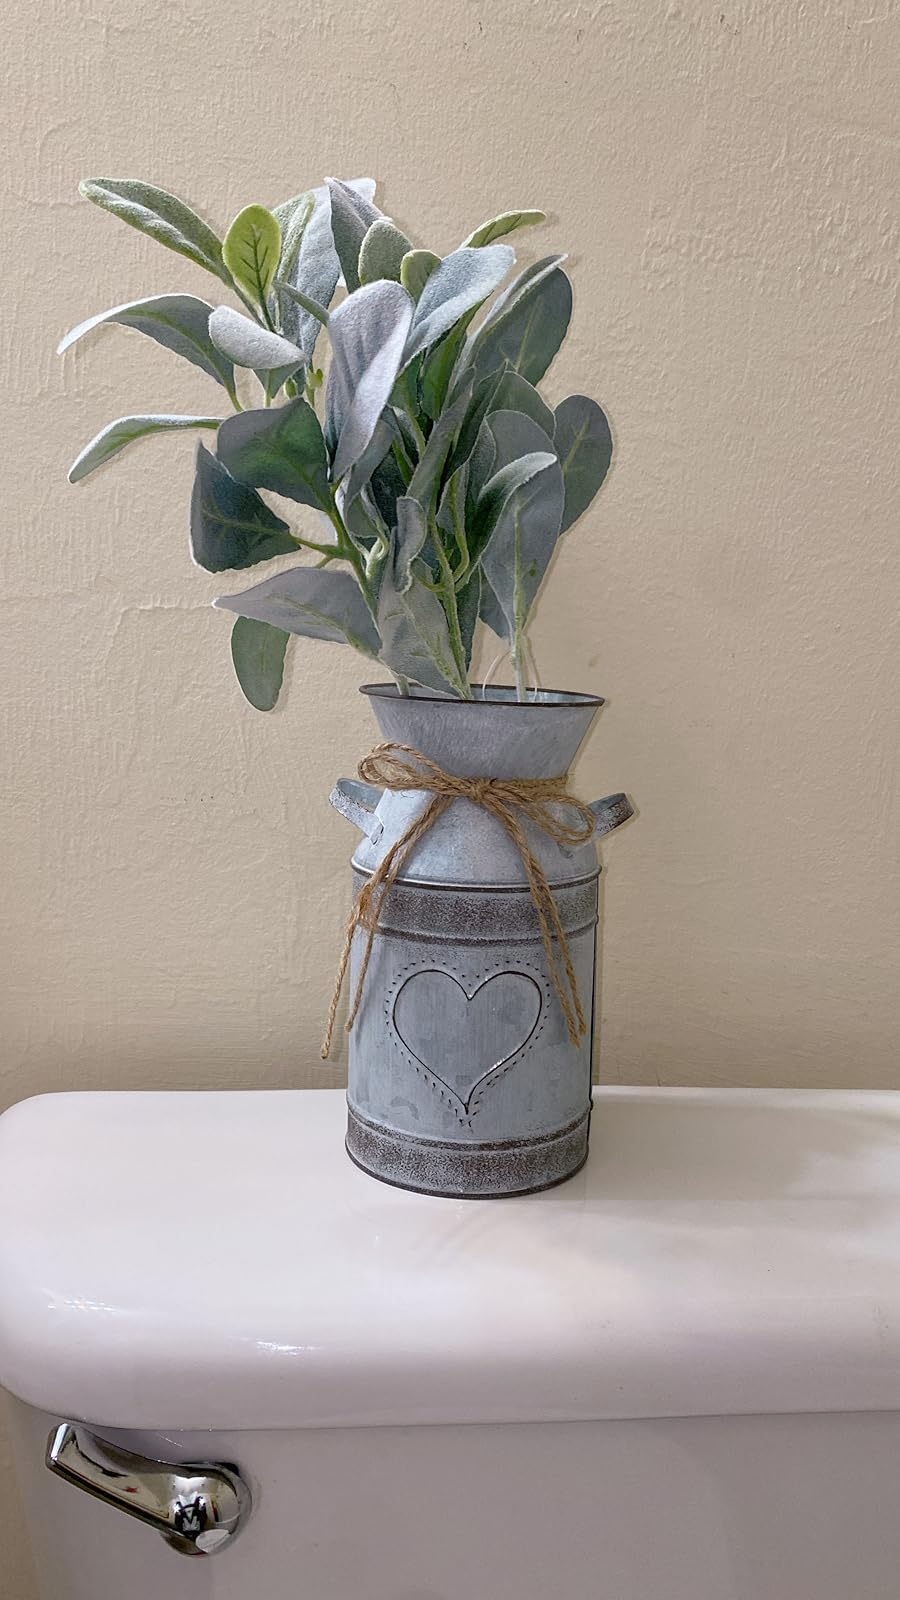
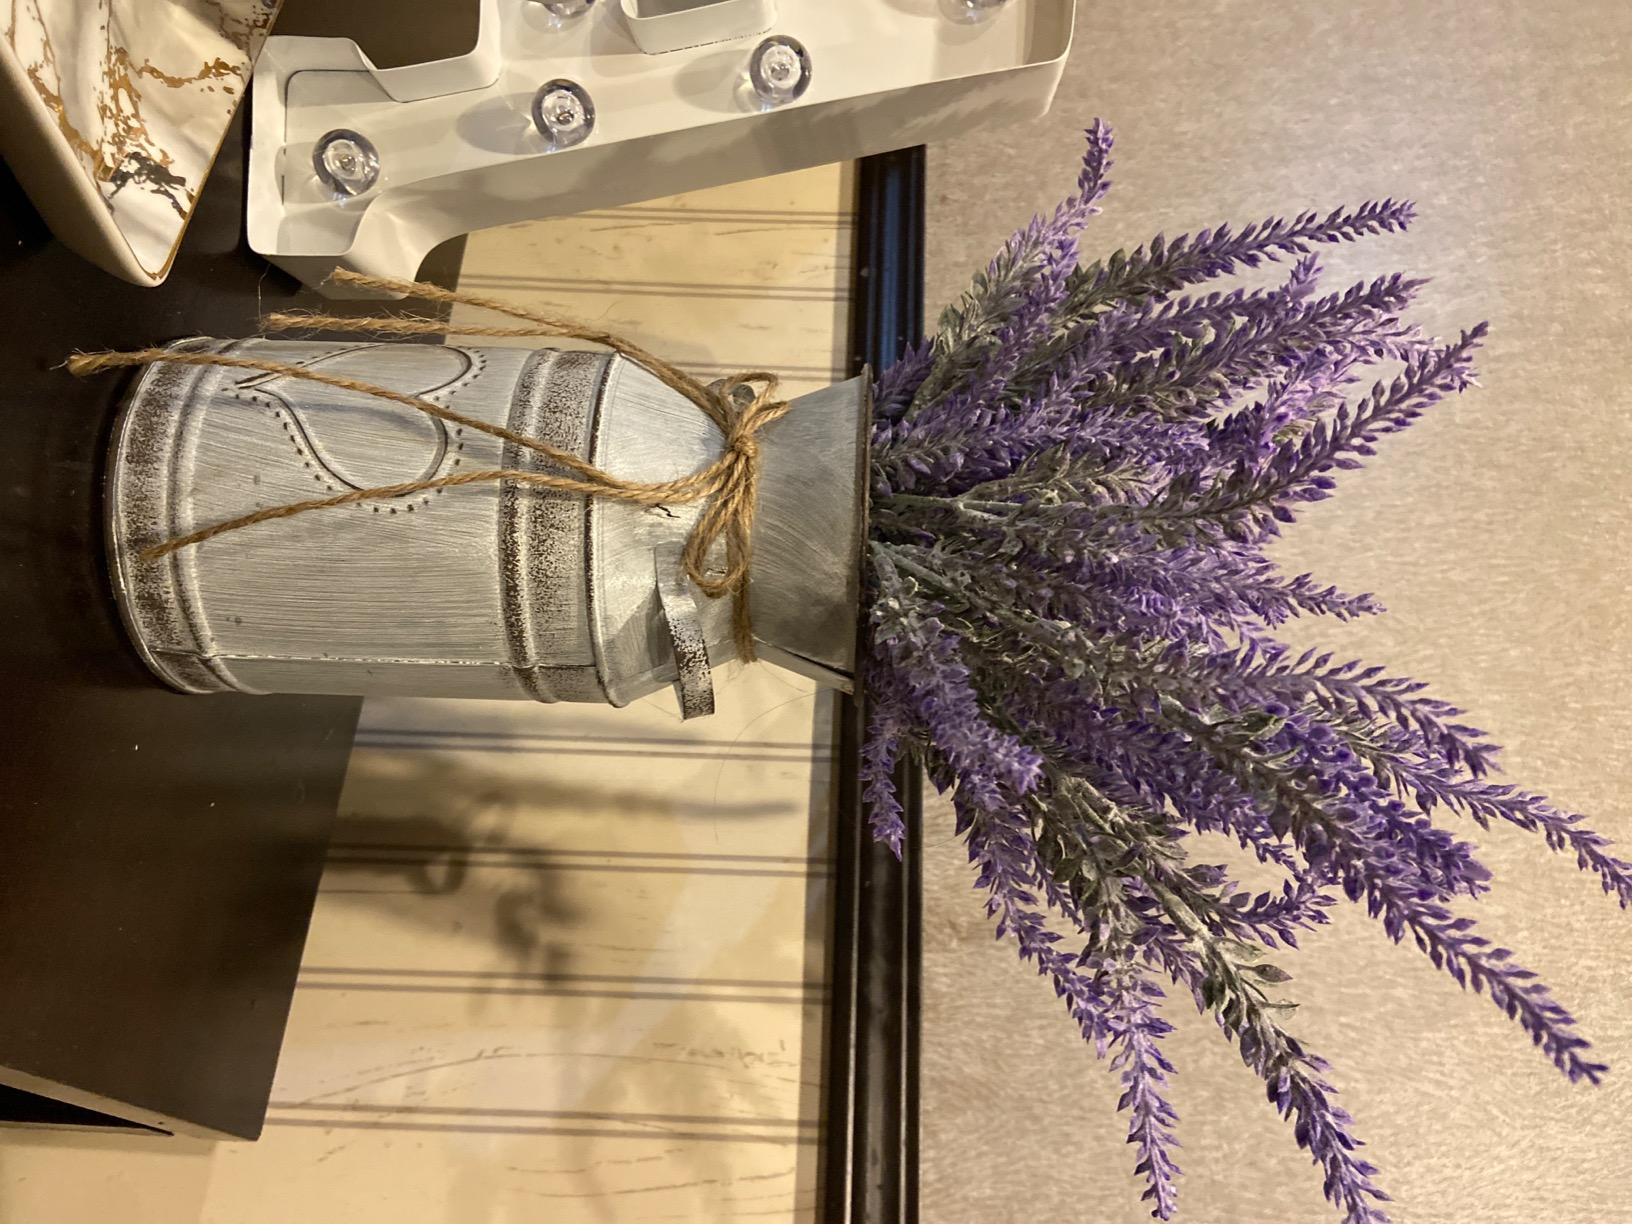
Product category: vase
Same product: yes